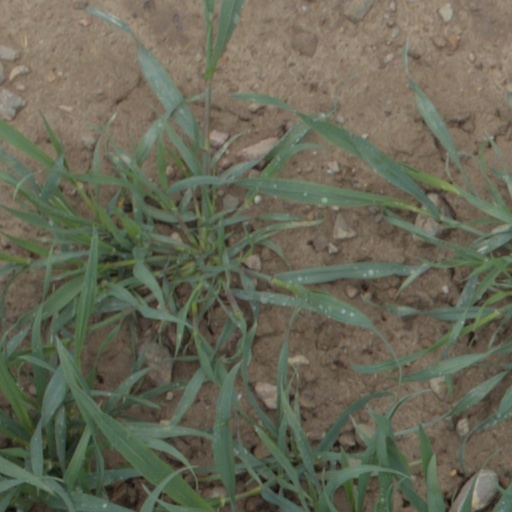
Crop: wheat